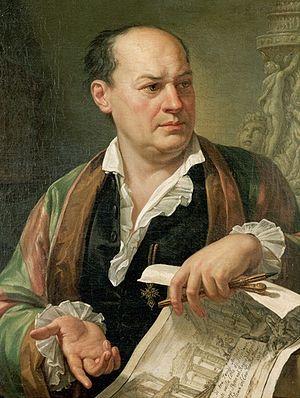
Giovanni Battista Piranesi, dit Piranèse, né à Mogliano Veneto, près de Trévise, appartenant alors à la République de Venise, le 4 octobre 1720, baptisé le 8 novembre en l'église Saint Moïse et mort à Rome le 9 novembre 1778, est un graveur et un architecte italien.